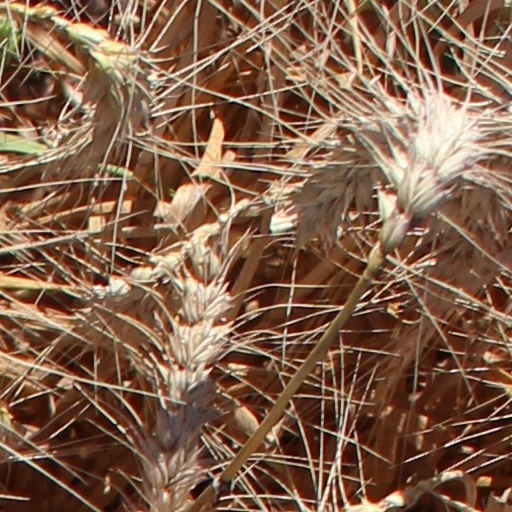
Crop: wheat